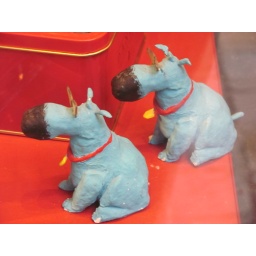
blue dogs in sunglasses